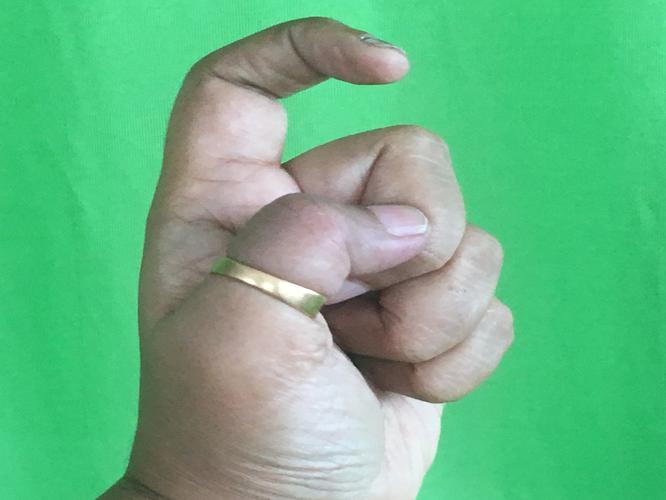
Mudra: Tamarachudam
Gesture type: single_hand